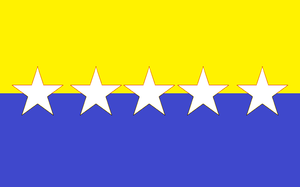
Biblián est un canton d'Équateur situé dans la province de Cañar.
Cet article présente une liste des principales villes d'Équateur jusqu'en 2012.